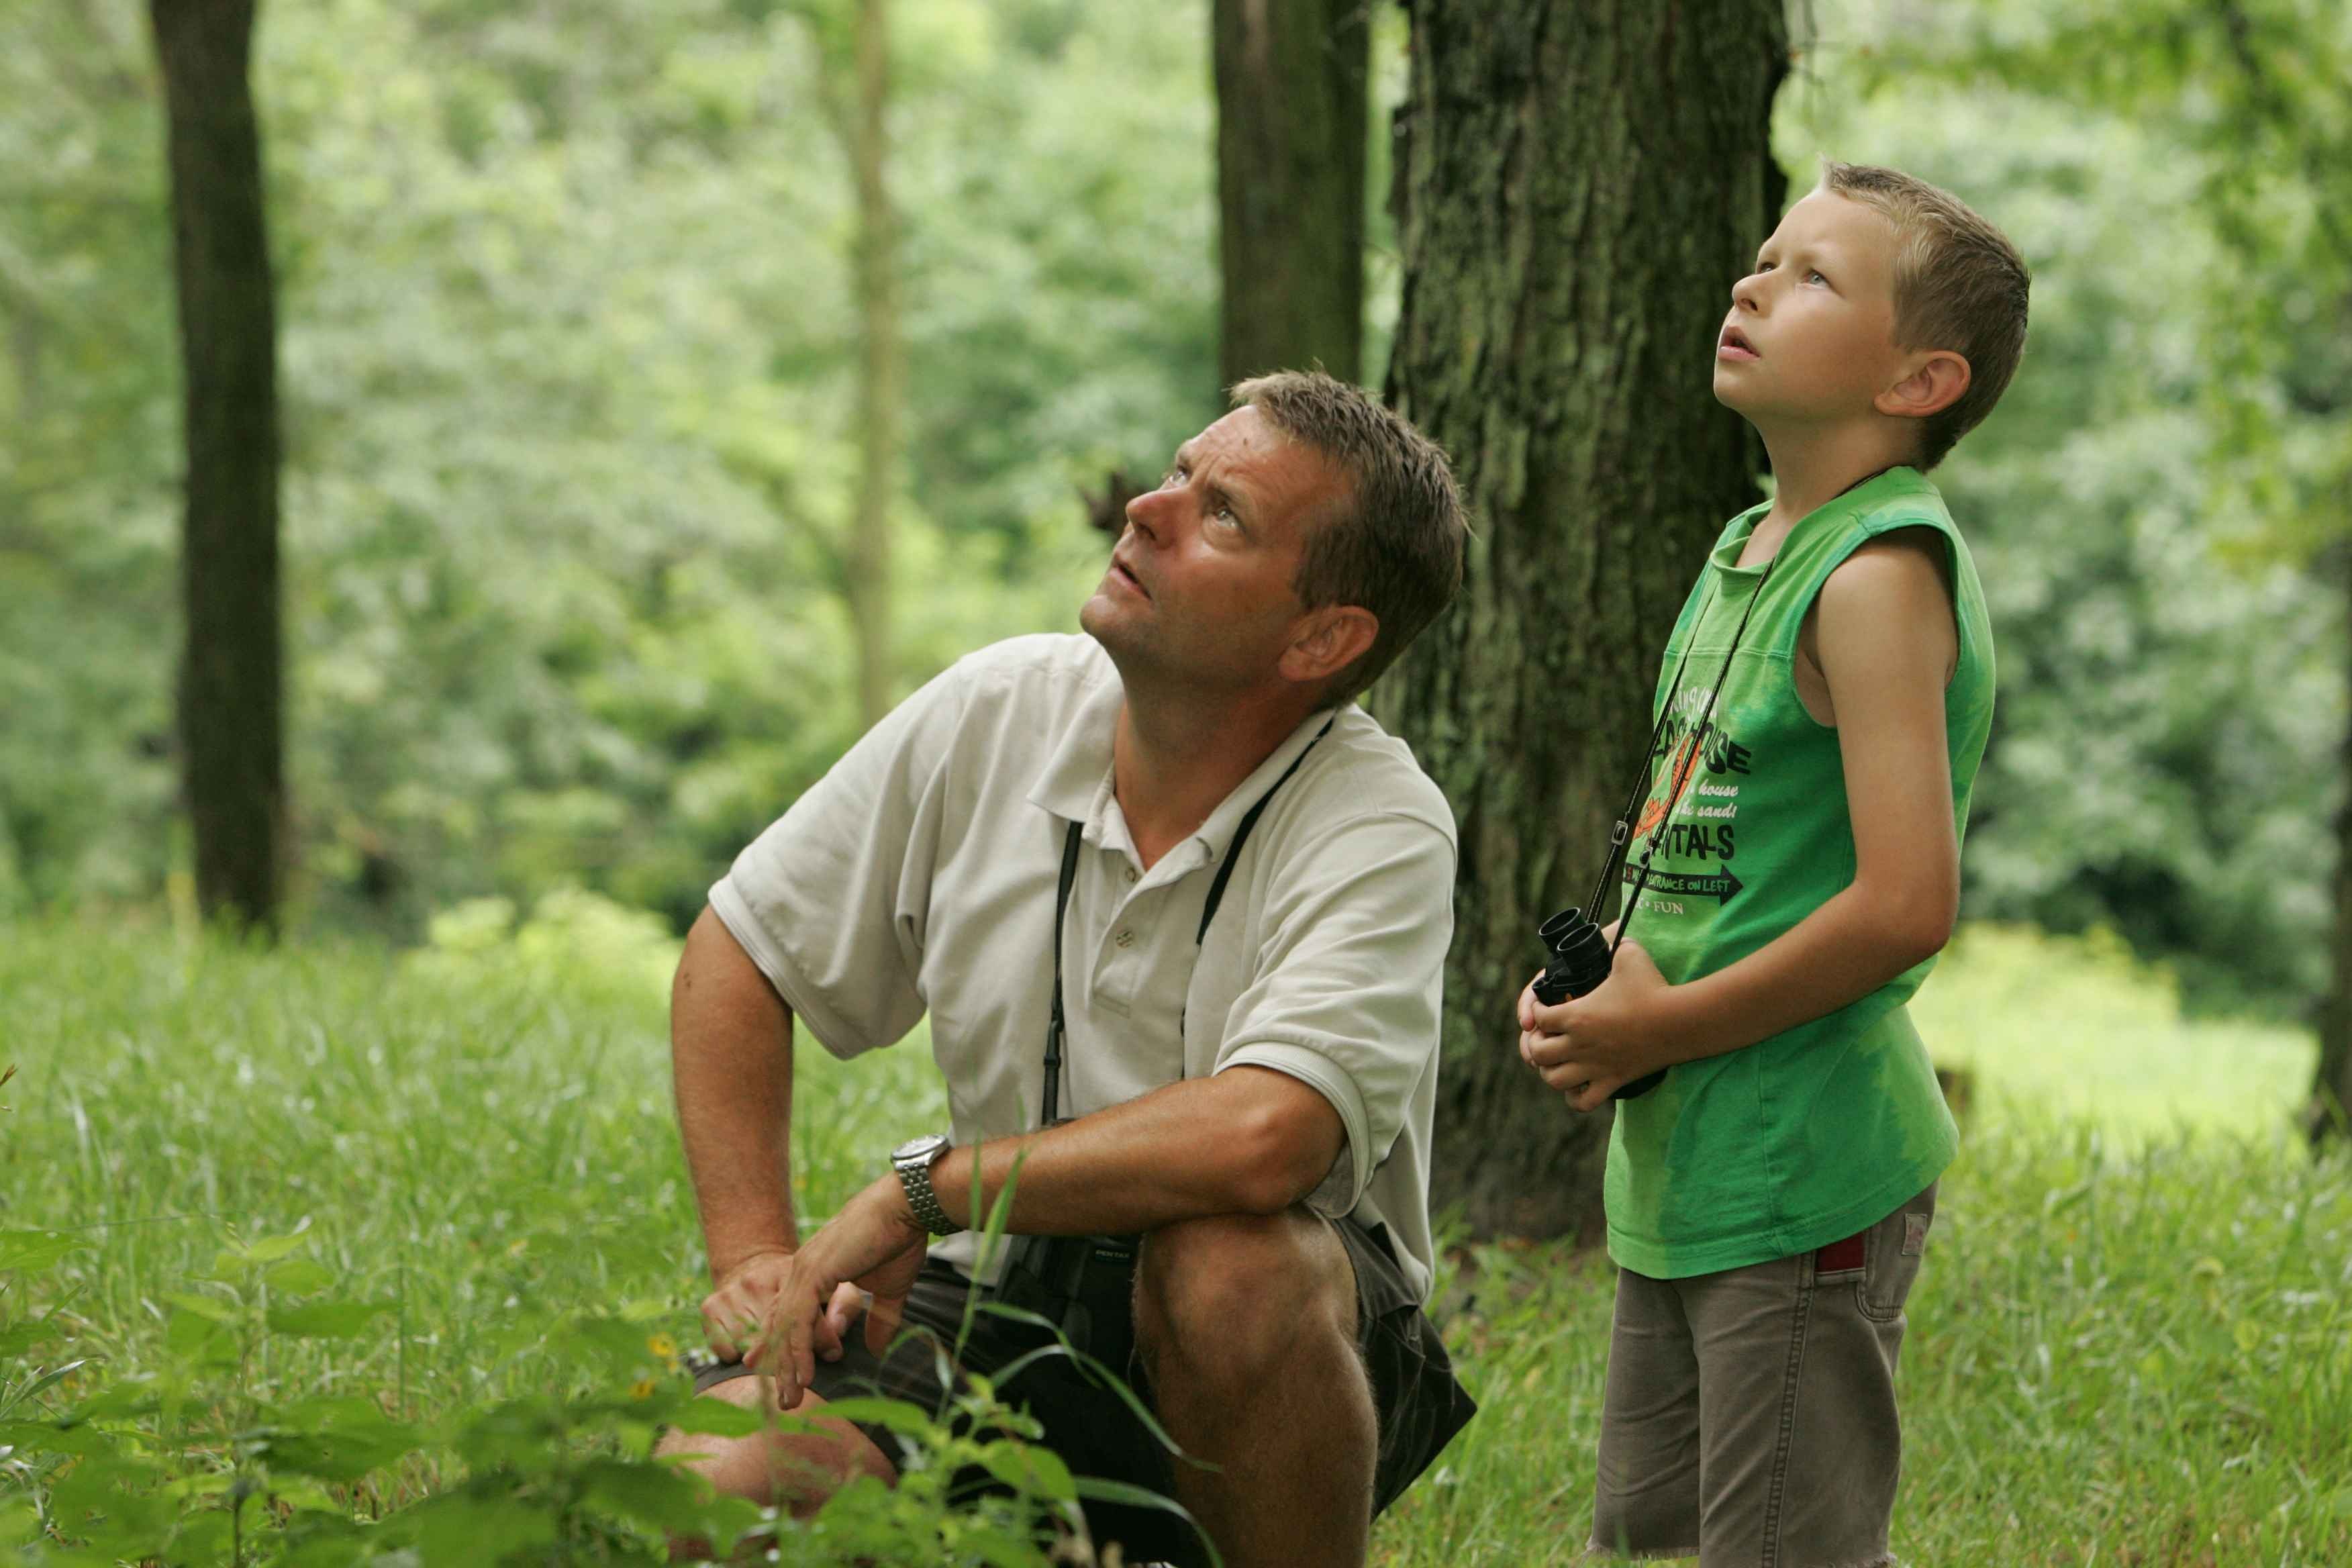
man, forest, grass, person, people, lawn, jungle, father, son, birdwatching, habitat, afternoon, enjoy, leisurely